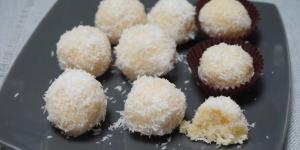
bolitas de coco y leche condensada